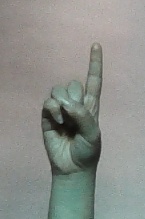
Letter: bb